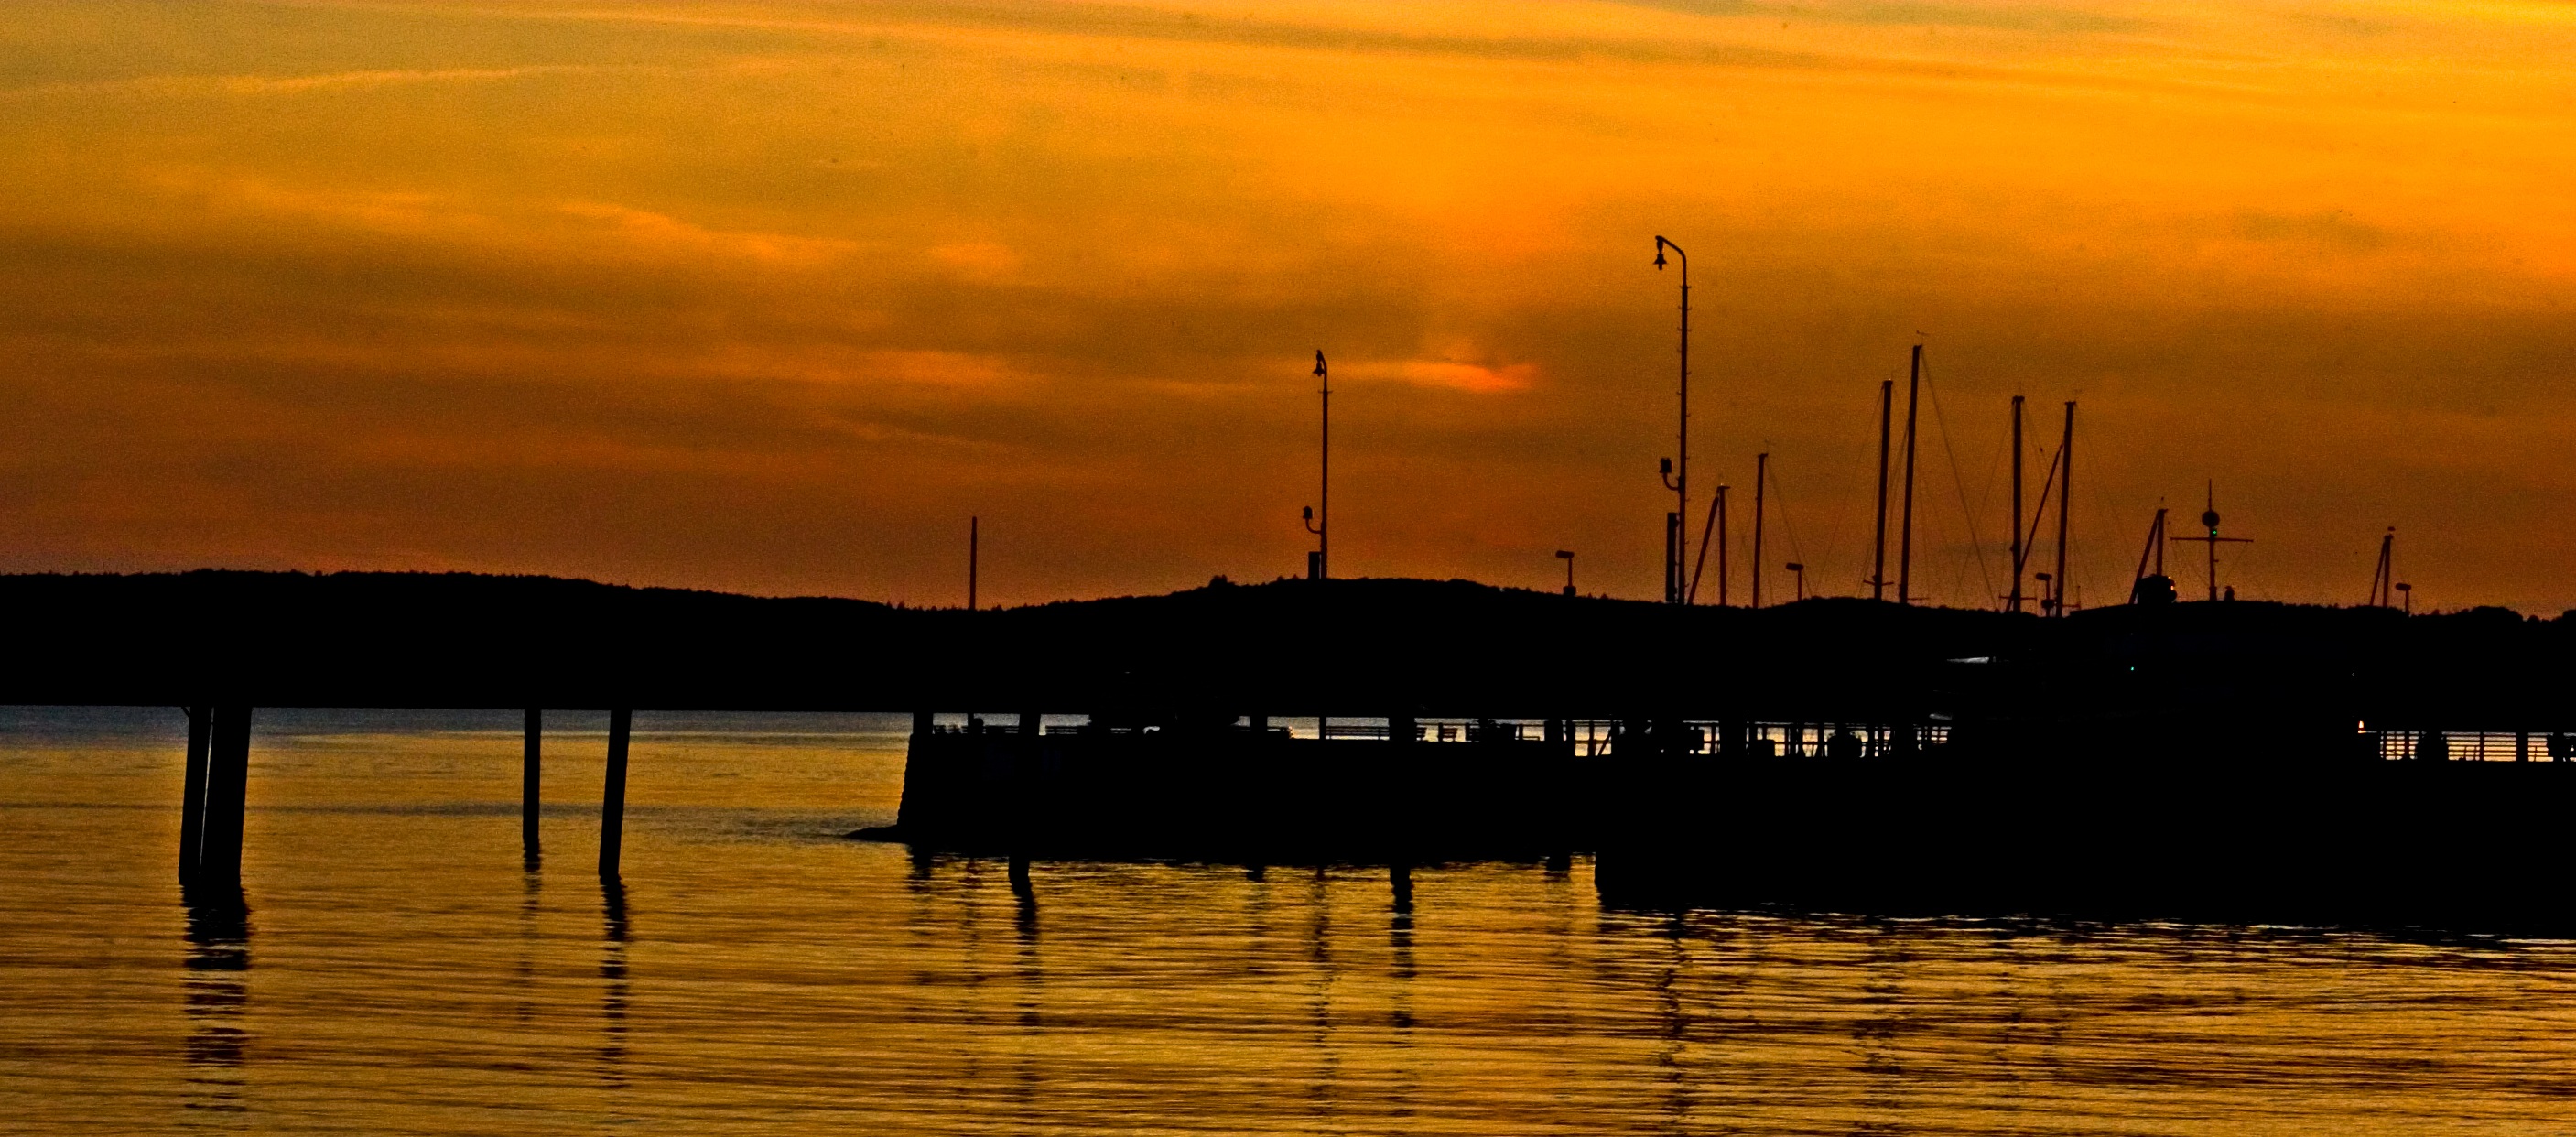
sea, coast, water, ocean, horizon, cloud, sun, sunrise, sunset, warm, sunlight, morning, lake, dawn, dusk, evening, reflection, vehicle, bay, afterglow, evening sky